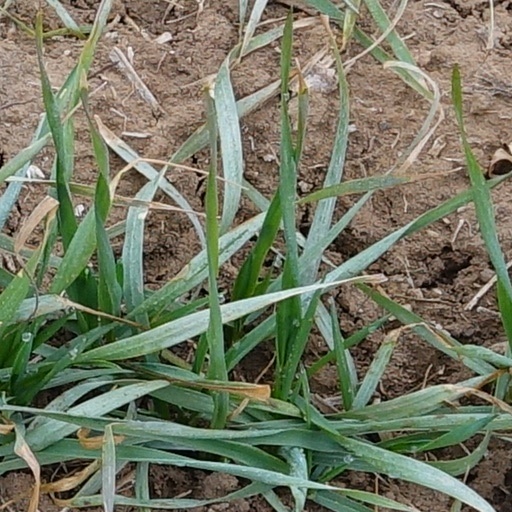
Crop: wheat